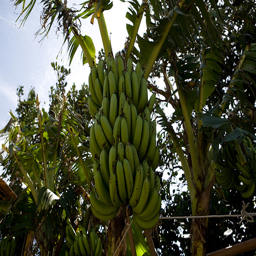
Large bunch of green bananas on the tree.
A stalk of banana's in a tree still ripe to be picked.
Green bananas on tree outside with other trees.
a large cluster of bananas growing on a tree
a number of banana bunches hanging on plants